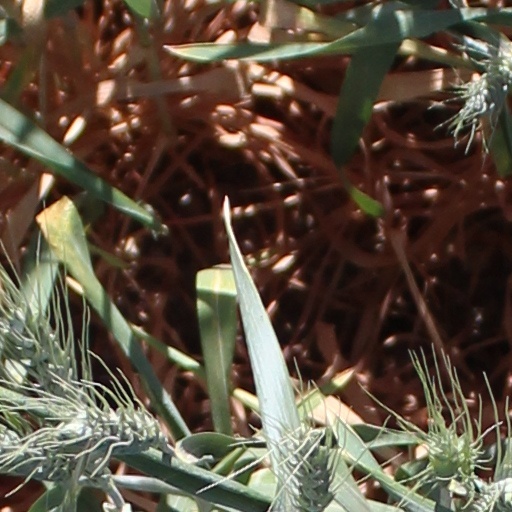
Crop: wheat